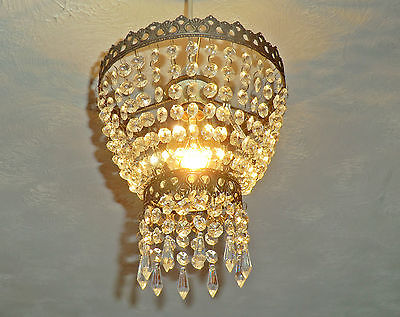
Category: lamp